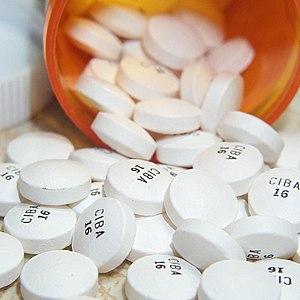
Les écosystèmes procurent de nombreux services dits services écologiques ou services écosystémiques. Certains étant vitaux pour la vie, ils sont généralement classés comme bien commun et/ou bien public.